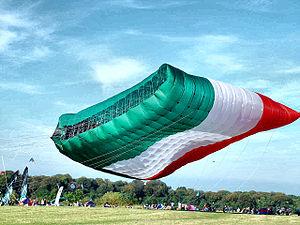
Le cerf-volant est un aérodyne assez léger pour être mu par les forces aérodynamiques, lancé et manœuvré depuis le sol à l'aide d'un ou plusieurs fils. Sa structure la plus commune se compose d'une pièce de toile ou de papier plus ou moins tendue sur une armature.